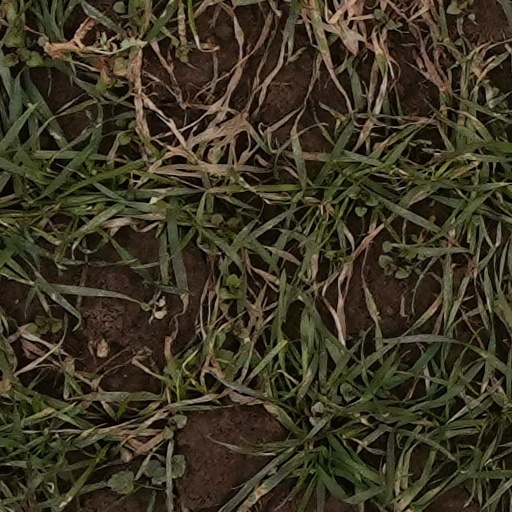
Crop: wheat